The TIME Almanac

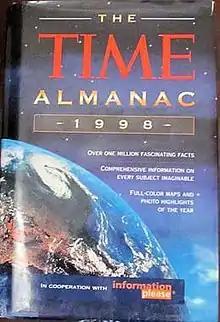
1998 edition

The TIME Almanac was an almanac published in the United States. The almanac was first published in 1947 as the "Information Please Almanac" by Dan Golenpaul. The name was changed with the 1999 edition when "Time" magazine bought naming rights to the almanac.